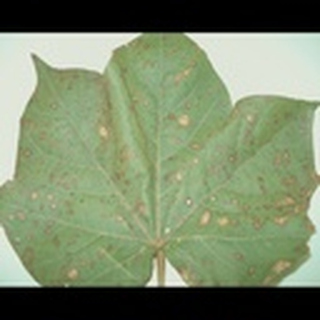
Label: cotton_target_spot